Macrodinychus multispinosus

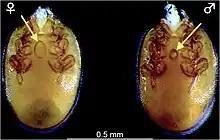
Left: ventral view of a female; right: ventral view of a male.

The species is dioecious, and differentiation will begin to show in the adult stage. The sexual dimorphism is distinguished by the size of the genital plate, which is larger and more ovular in females.